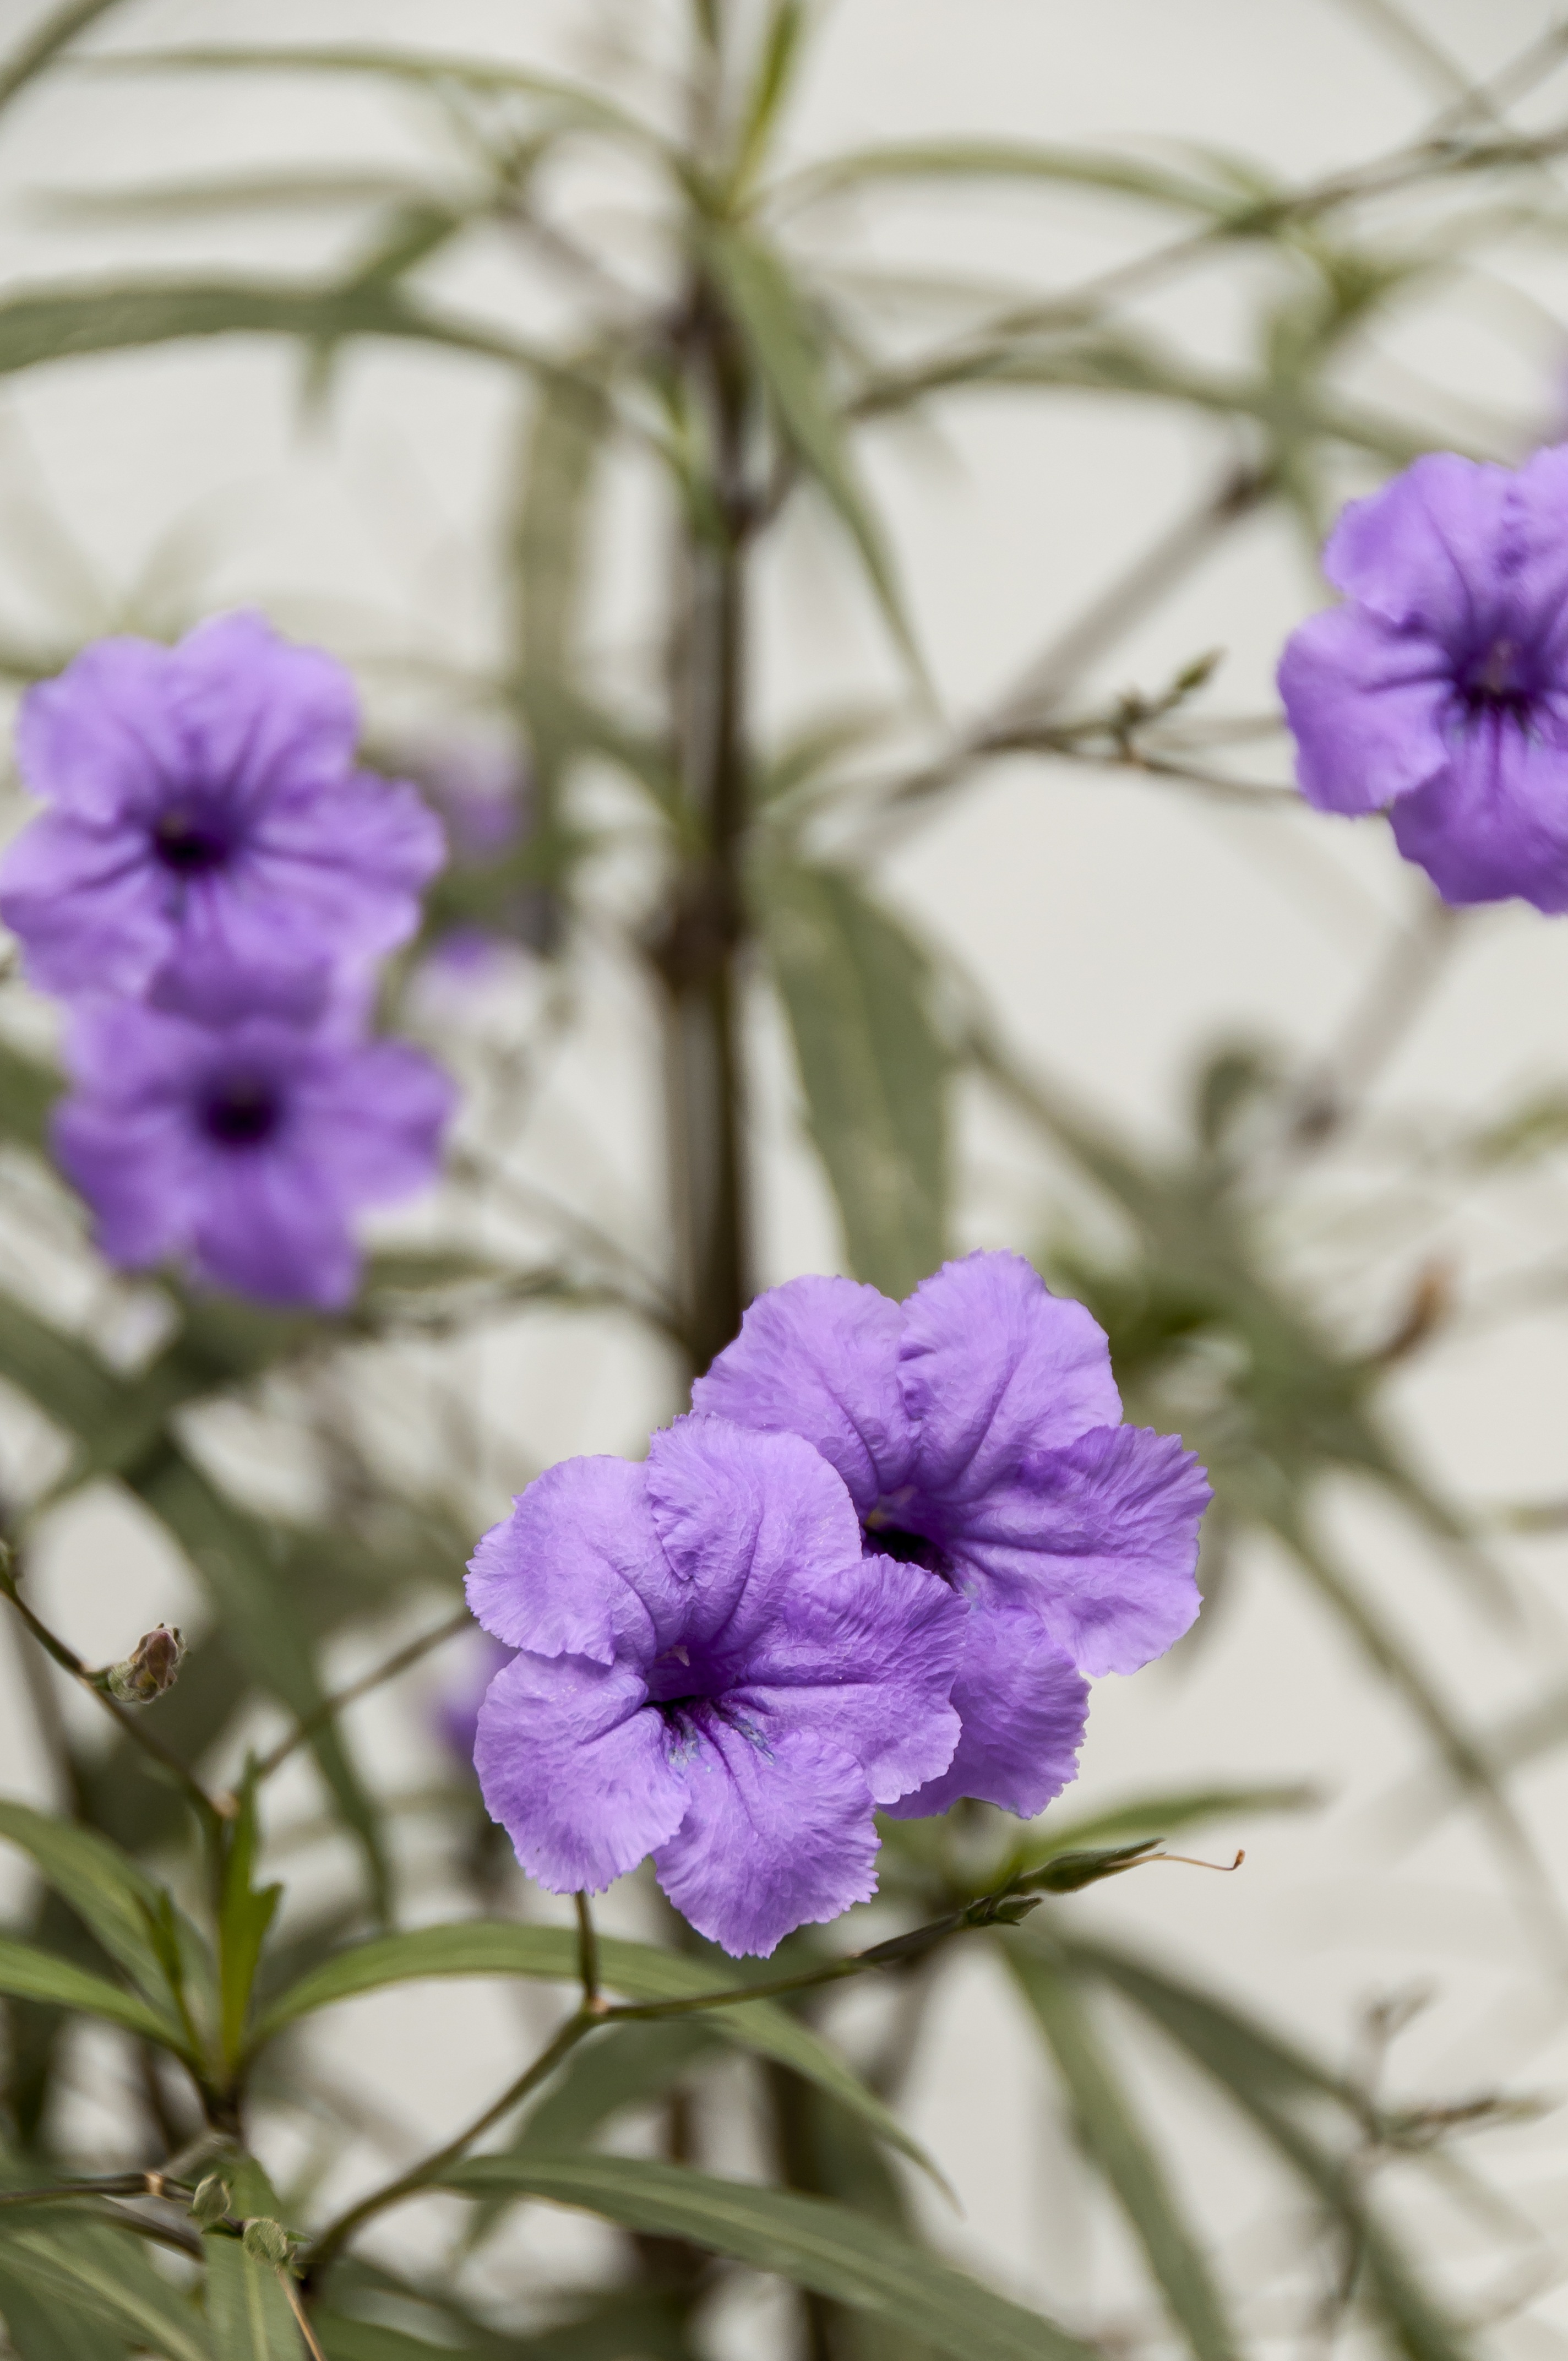
blossom, plant, flower, purple, petal, color, botany, flora, wildflower, purple flowers, geranium, violet, petunia, macro photography, flowering plant, land plant